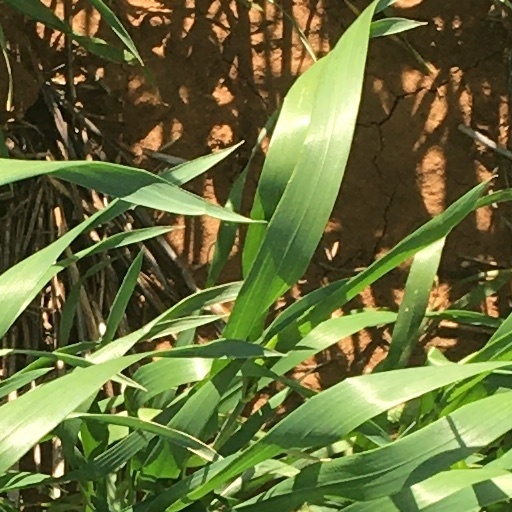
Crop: wheat